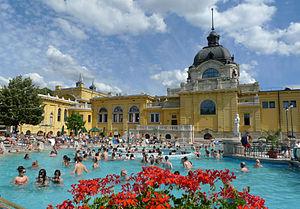
Les thermes ou les spas de Budapest sont des attractions touristiques populaires qui font aussi le confort des résidents de la capitale hongroise.